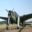
Label: airplane